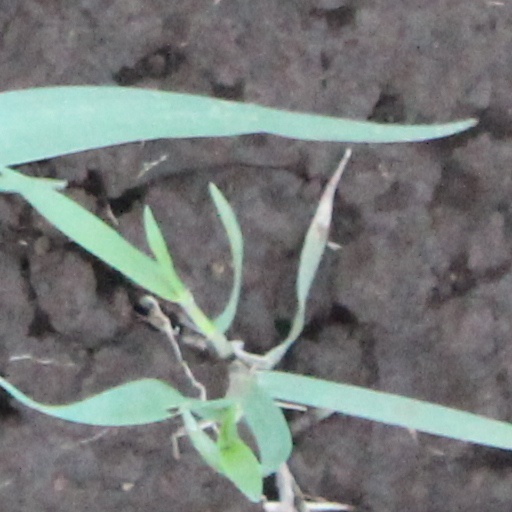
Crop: wheat